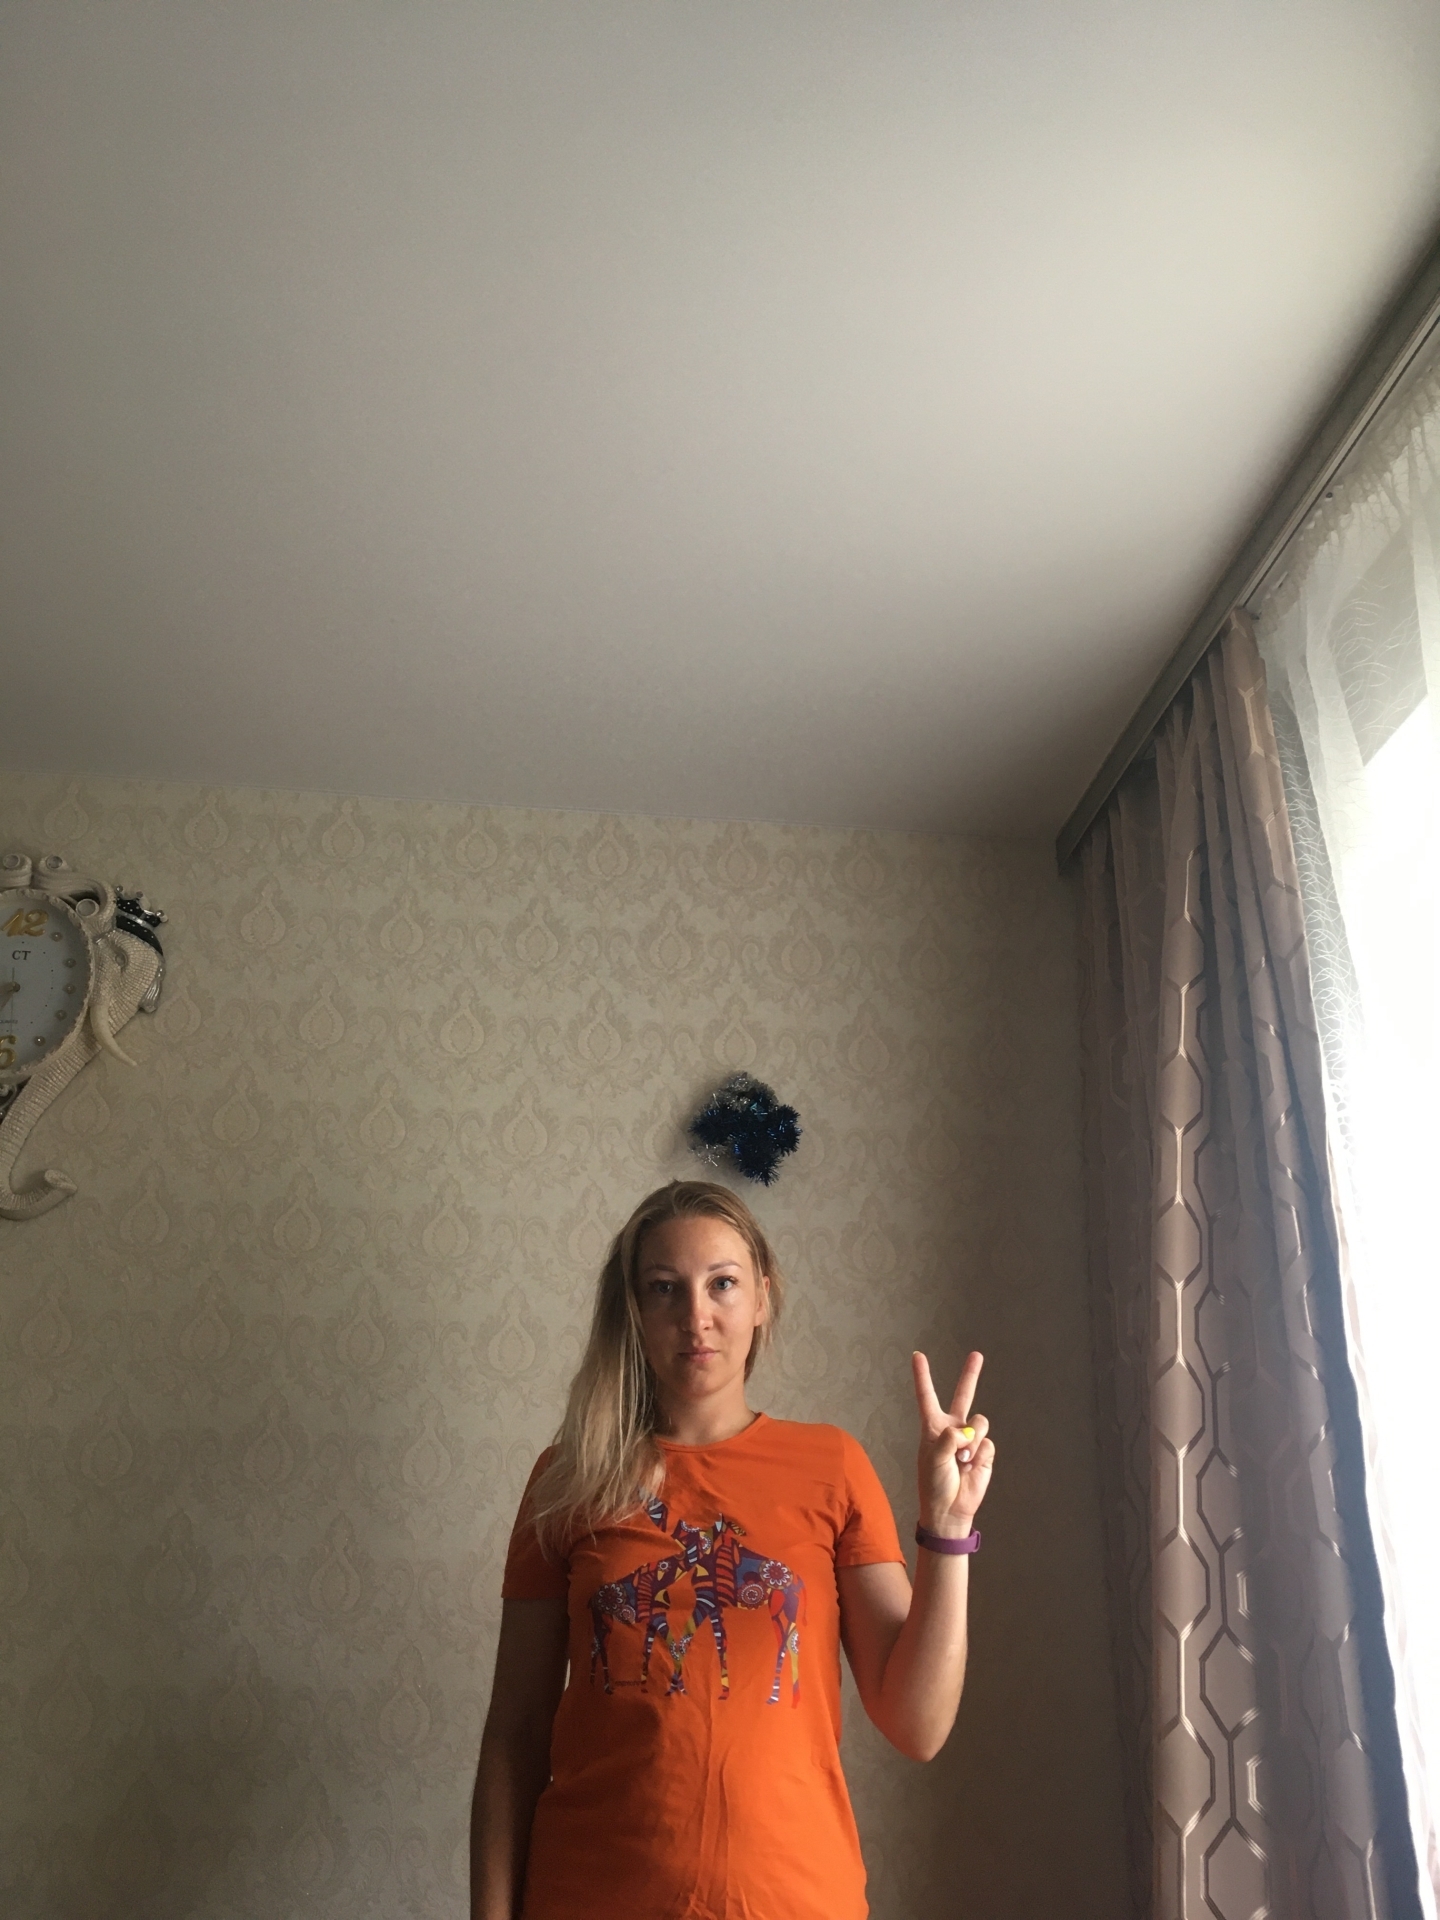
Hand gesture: peace